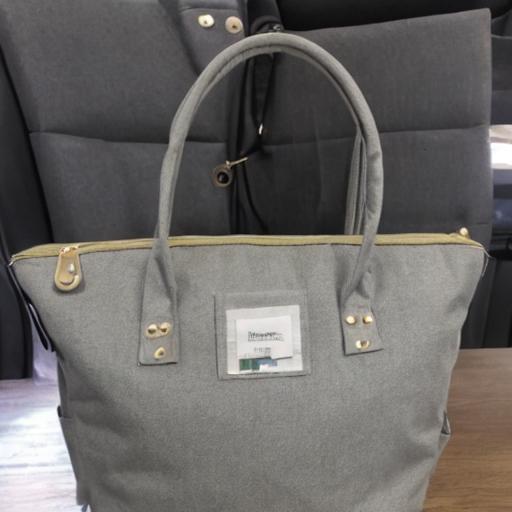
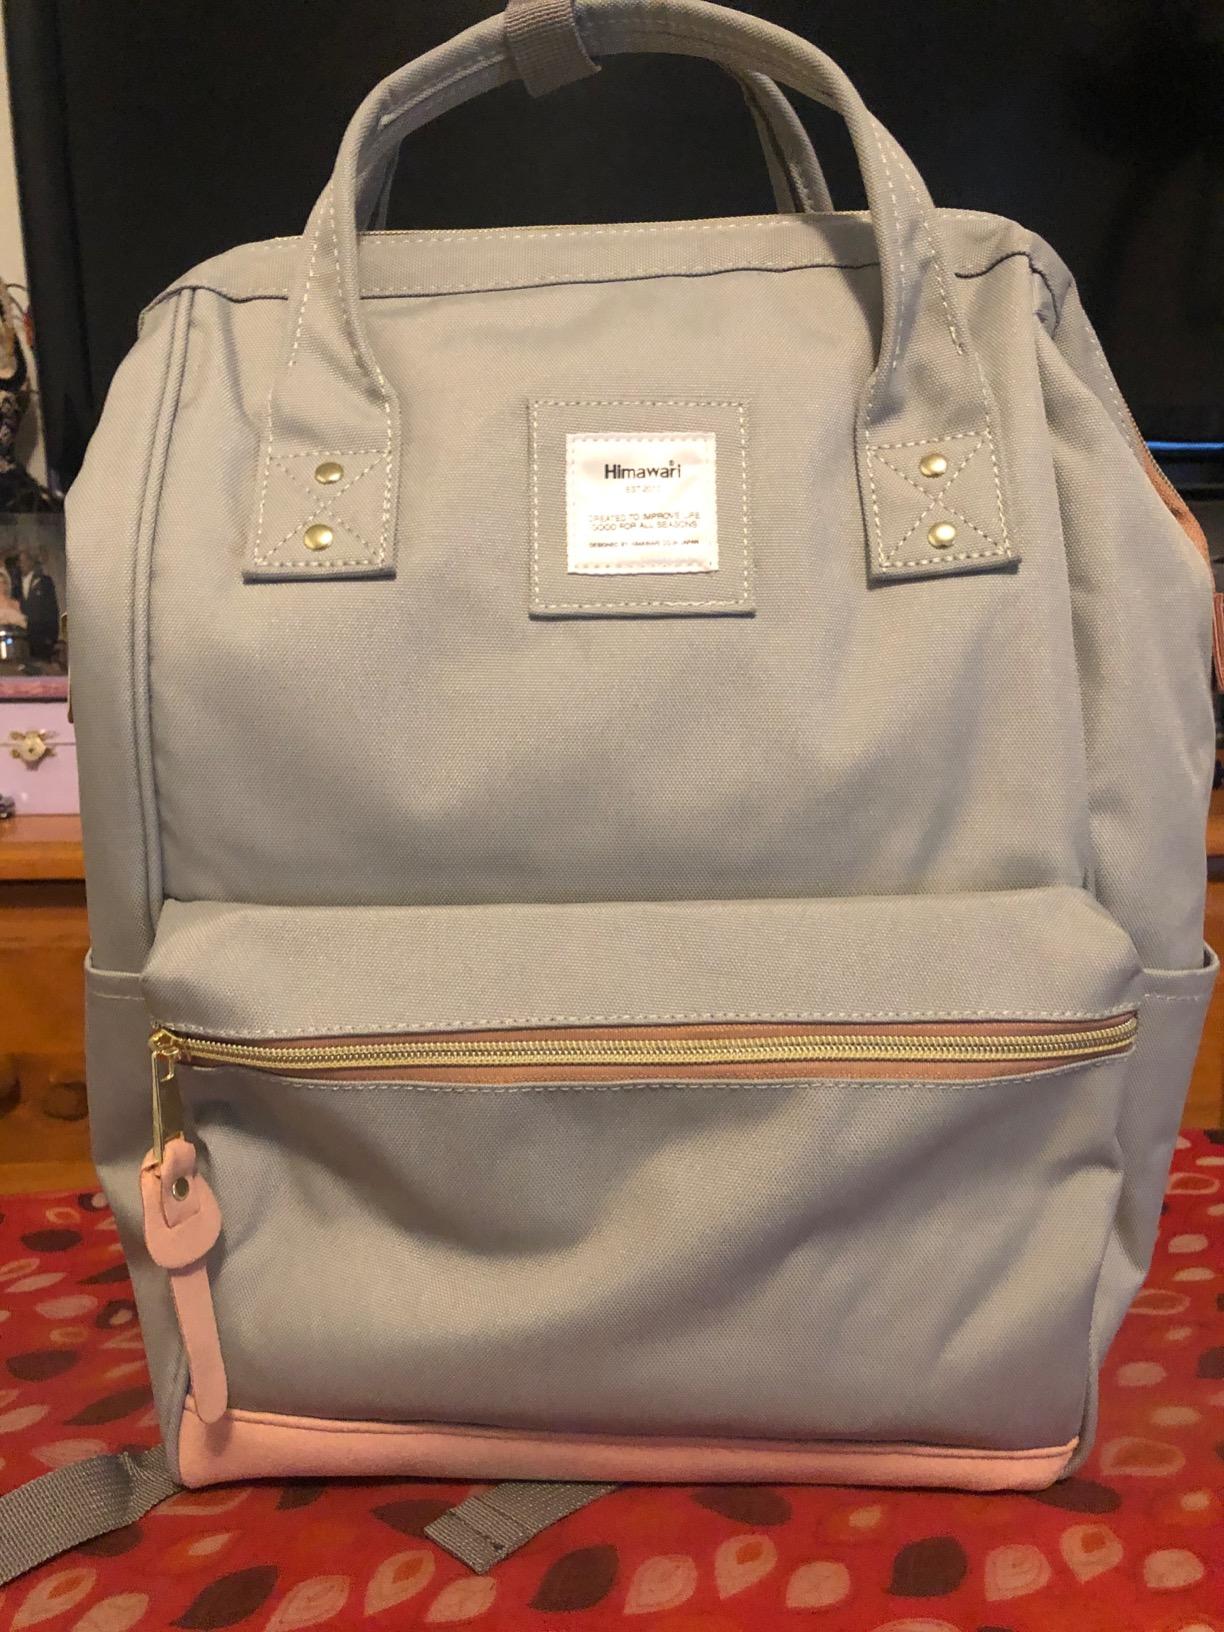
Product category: bag
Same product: no